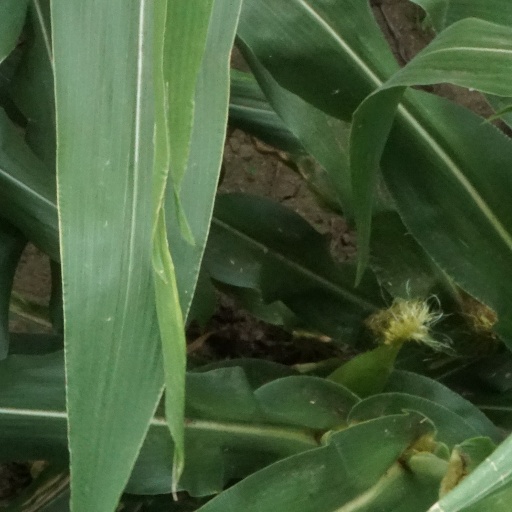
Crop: maize; corn